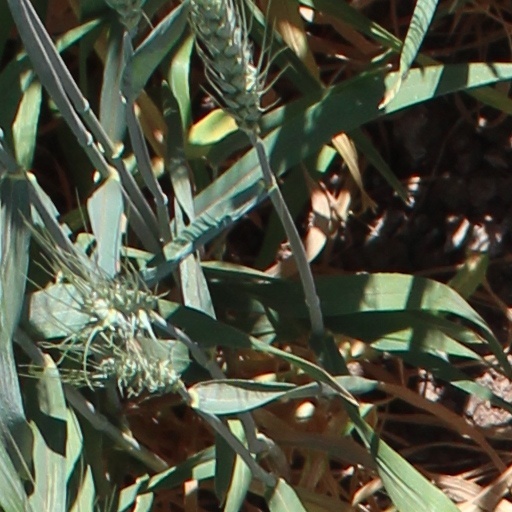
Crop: wheat